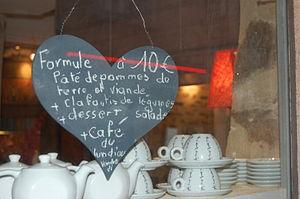
le pâté de pomme de terre et de viande à la carte d'un restaurant de Limoges
La tourtière, ou pâté de viande, est une charcuterie pâtissière limousine, réalisée principalement dans le sud de la Haute-Vienne, et dans les monts de Châlus, à partir de pâte feuilletée, ou, plus rarement, brisée, de pommes de terre et de petit salé.